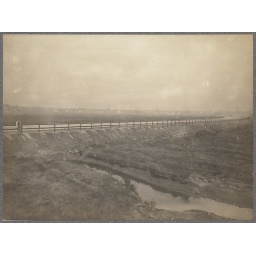
Stream running in ditch along road